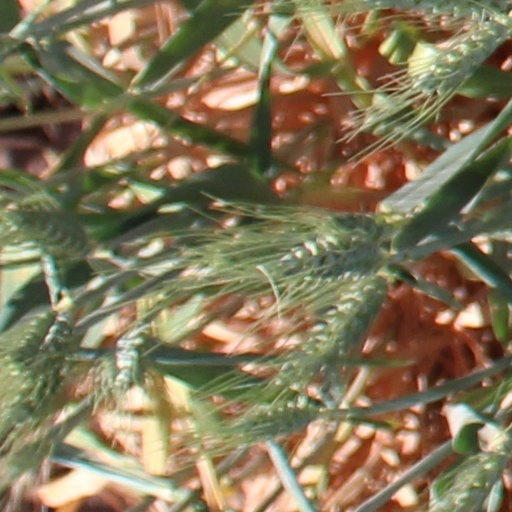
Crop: wheat